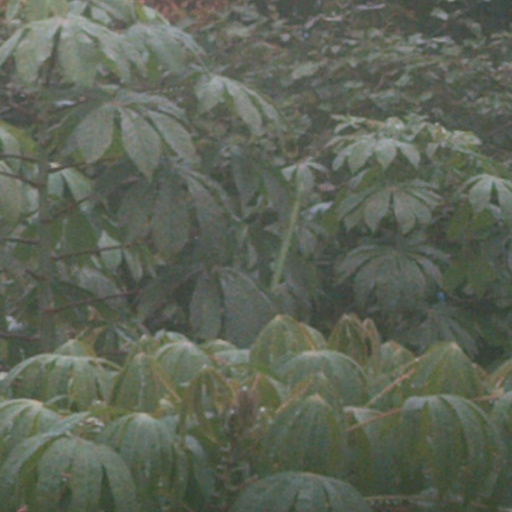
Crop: cassava